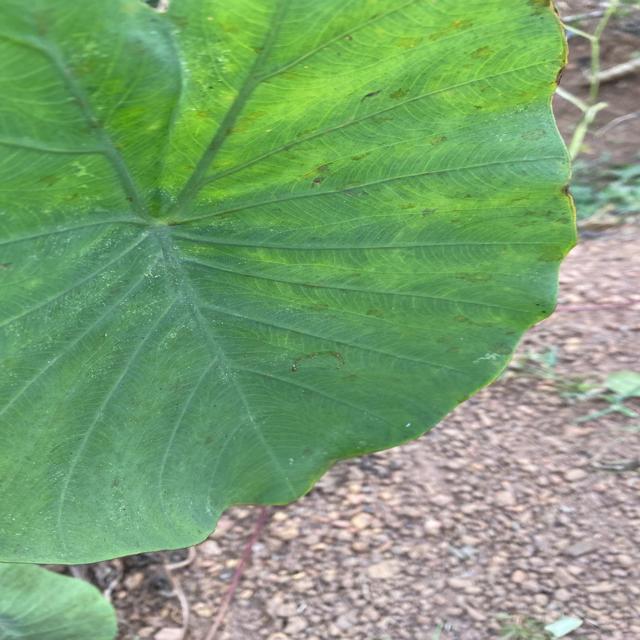
Label: Healthy